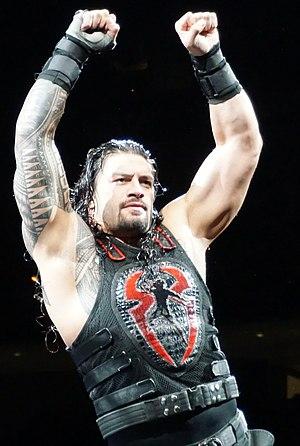
Leati Joseph « Joe » Anoa'i, plus connu sous le nom de ring de Roman Reigns, est un catcheur américain d'origine Samoane. Il travaille actuellement à la World Wrestling Entertainment, dans la division SmackDown.